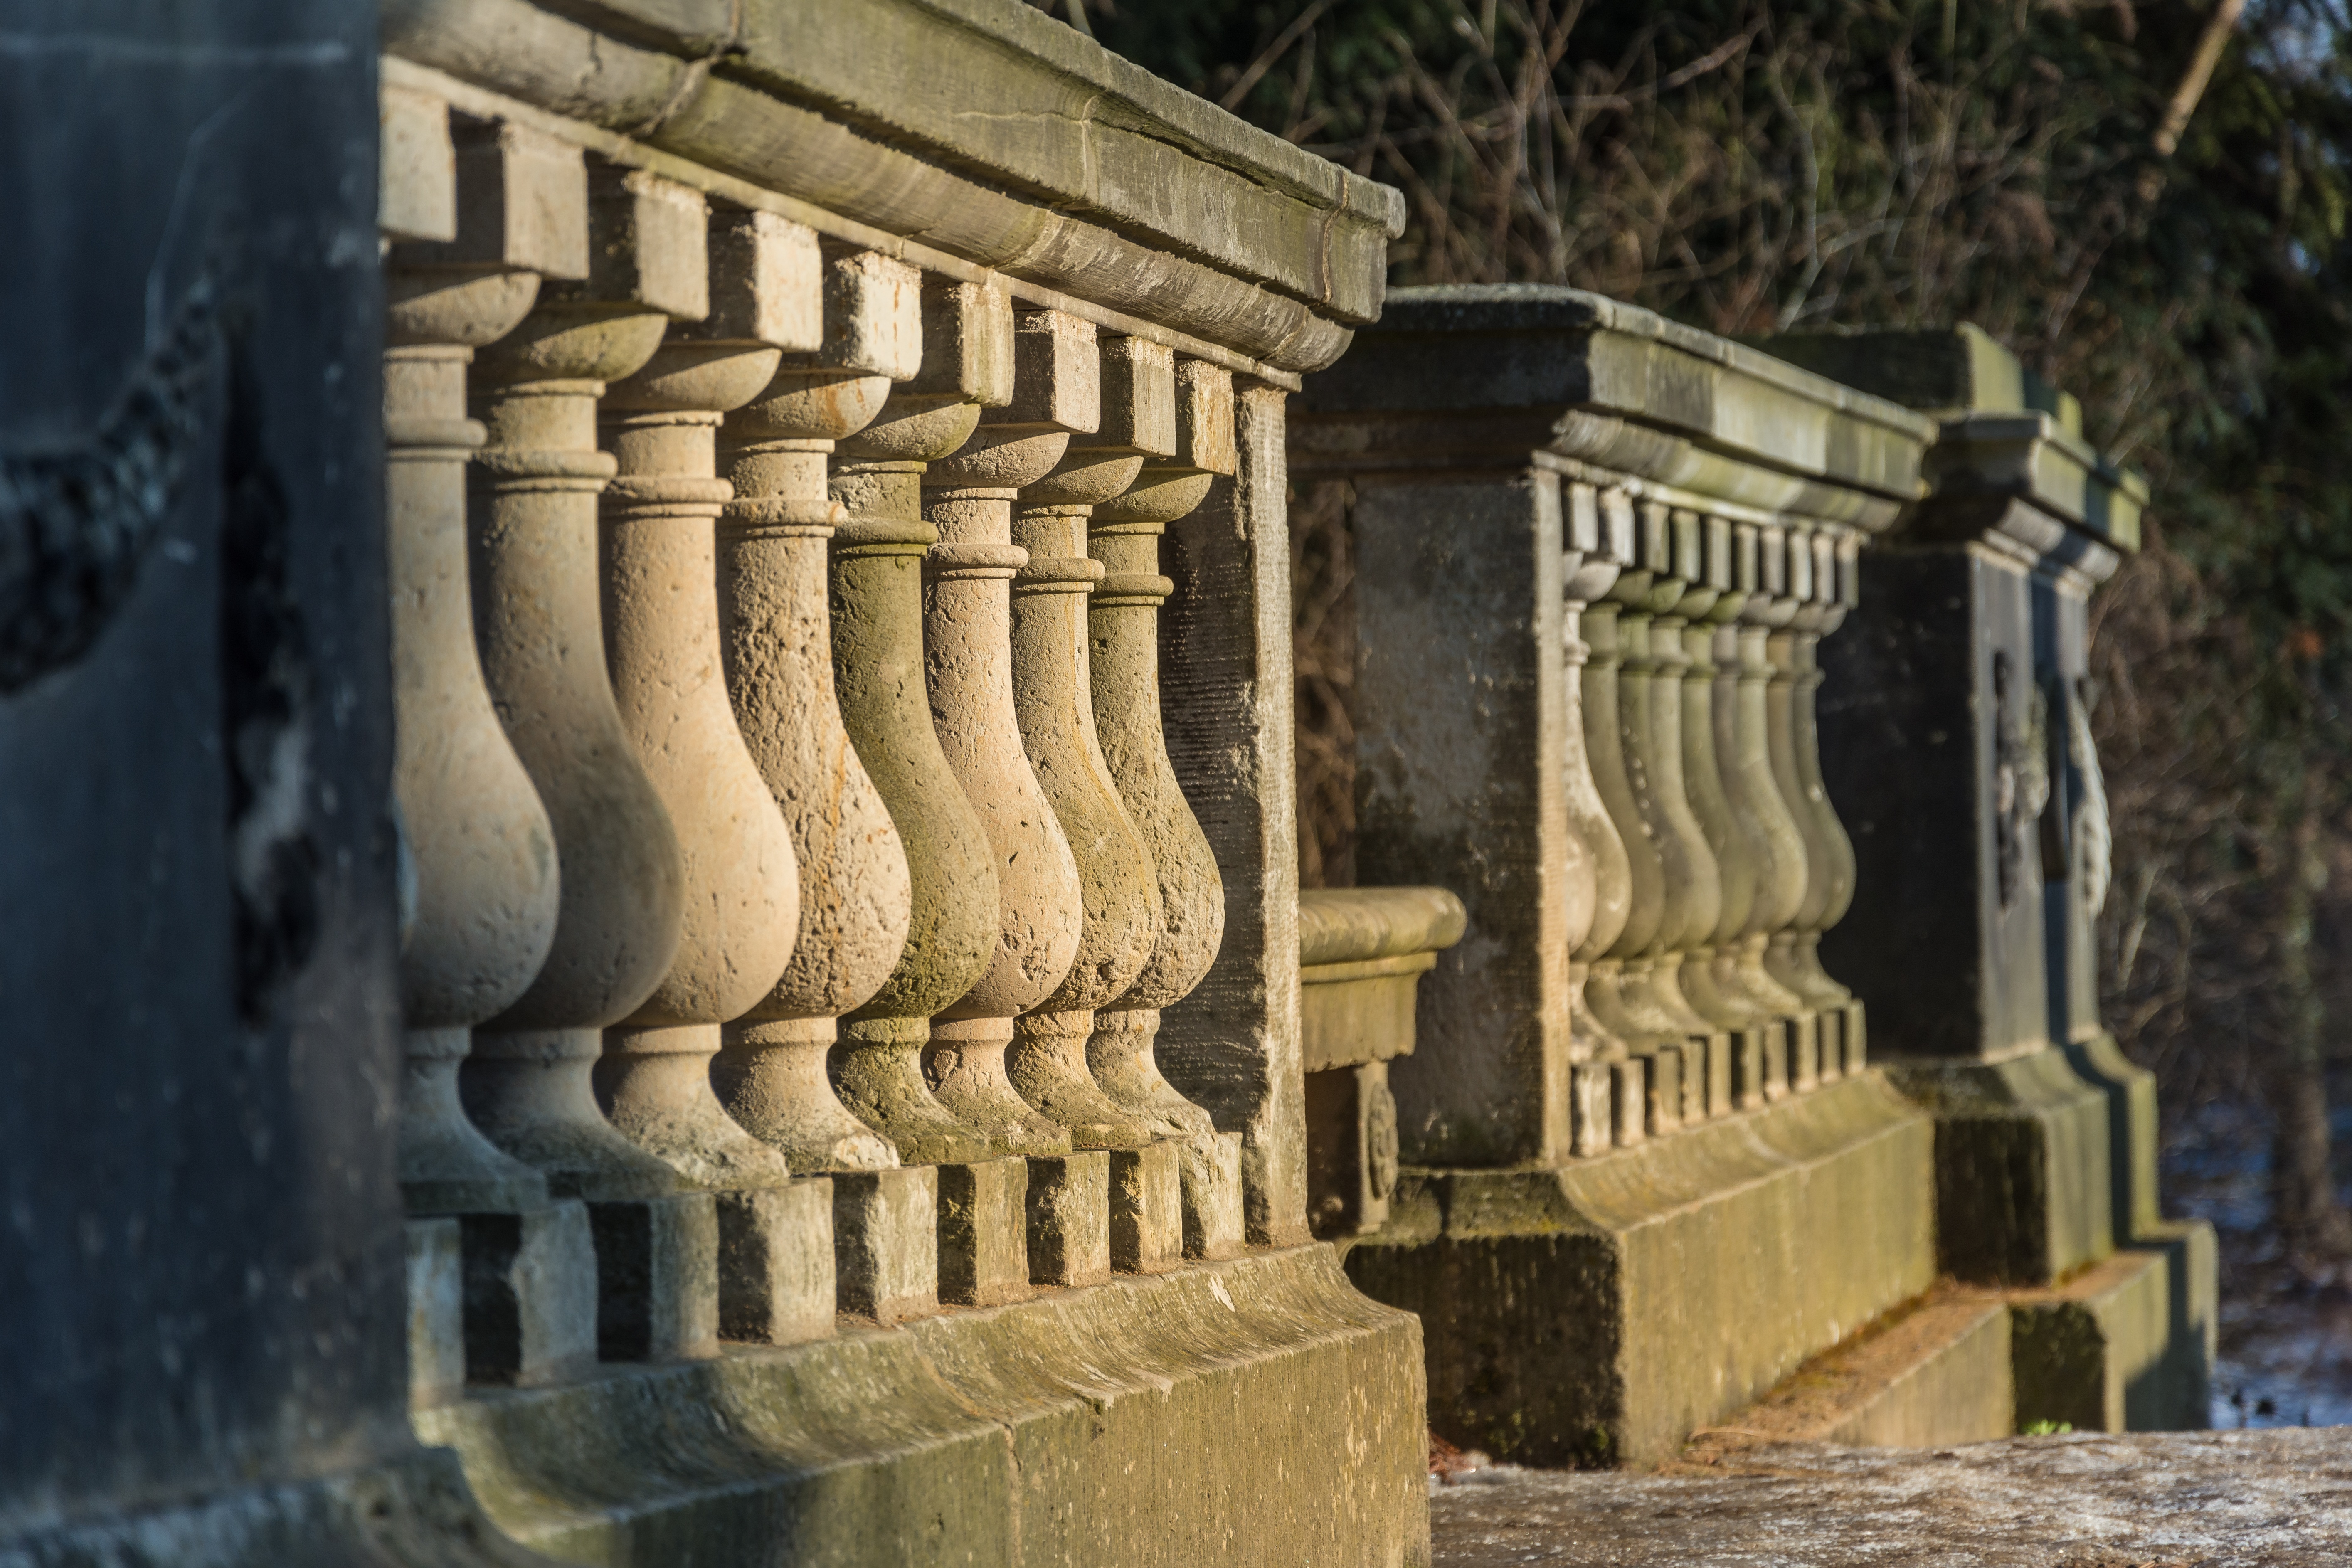
nature, structure, wood, sun, bridge, old, wall, river, stone, railing, pillar, column, weathered, art, temple, ruins, history, balustrade, carving, sand stone, ancient history